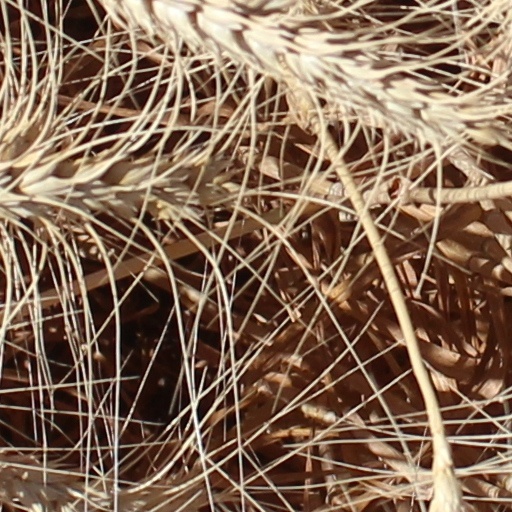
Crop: wheat